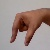
The image shows a hand gesture representing the letter 'Q' in Indian Sign Language.